Neil Leifer

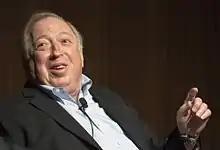
Leifer at the LBJ Presidential Library in 2016

Neil Leifer (born December 28, 1942) is an American sports photographer and filmmaker known mainly for his work with "Sports Illustrated" and "Time". His photograph of Muhammad Ali standing over Sonny Liston, taken on May 25, 1965, in Lewiston, Maine, "is considered by many to be the greatest sports photo of all time."